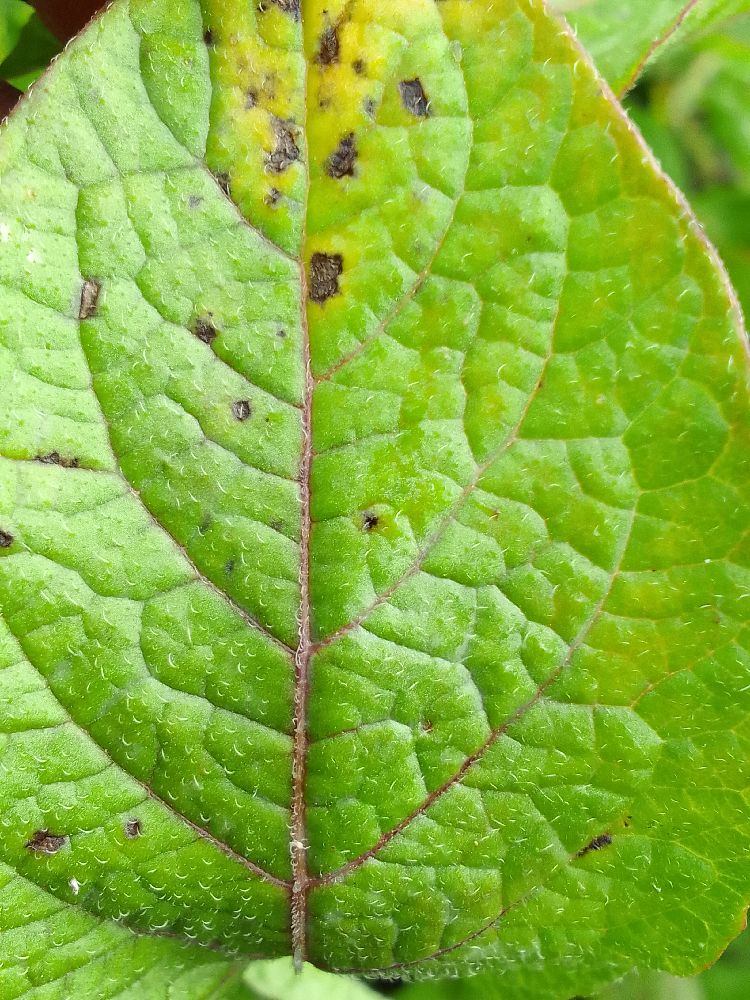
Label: Early blight